History of the West Coast Eagles

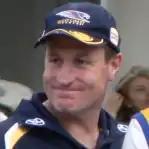
2002–2013 coach John Worsfold

The West Coast Eagles is an Australian rules football club based in Perth, Western Australia, currently playing in the Australian Football League (AFL). The club was formed in 1986, and played its first season in the competition in 1987. Having lost the 1991 grand final to , the club won premierships in 1992 and 1994, becoming one of the most successful teams of the 1990s. West Coast won its third premiership in 2006, but fell in a heap after that